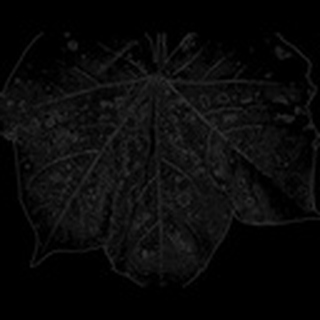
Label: cotton_target_spot